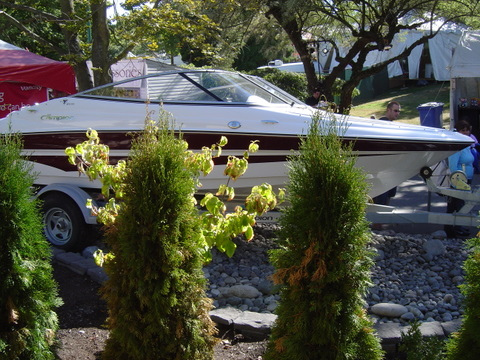
A boat parked next to a bunch of different plants.

A boat at a campsite with tents and trees in the background.

A boat parked in a gravel covered driveway